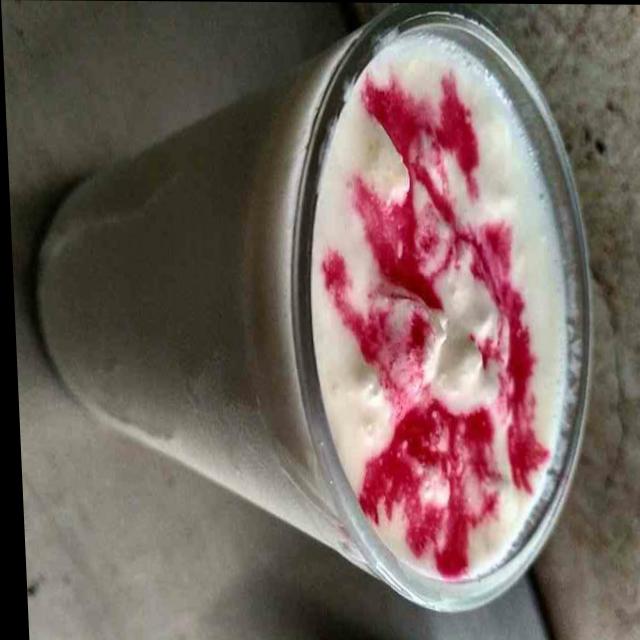
Dish: lassi